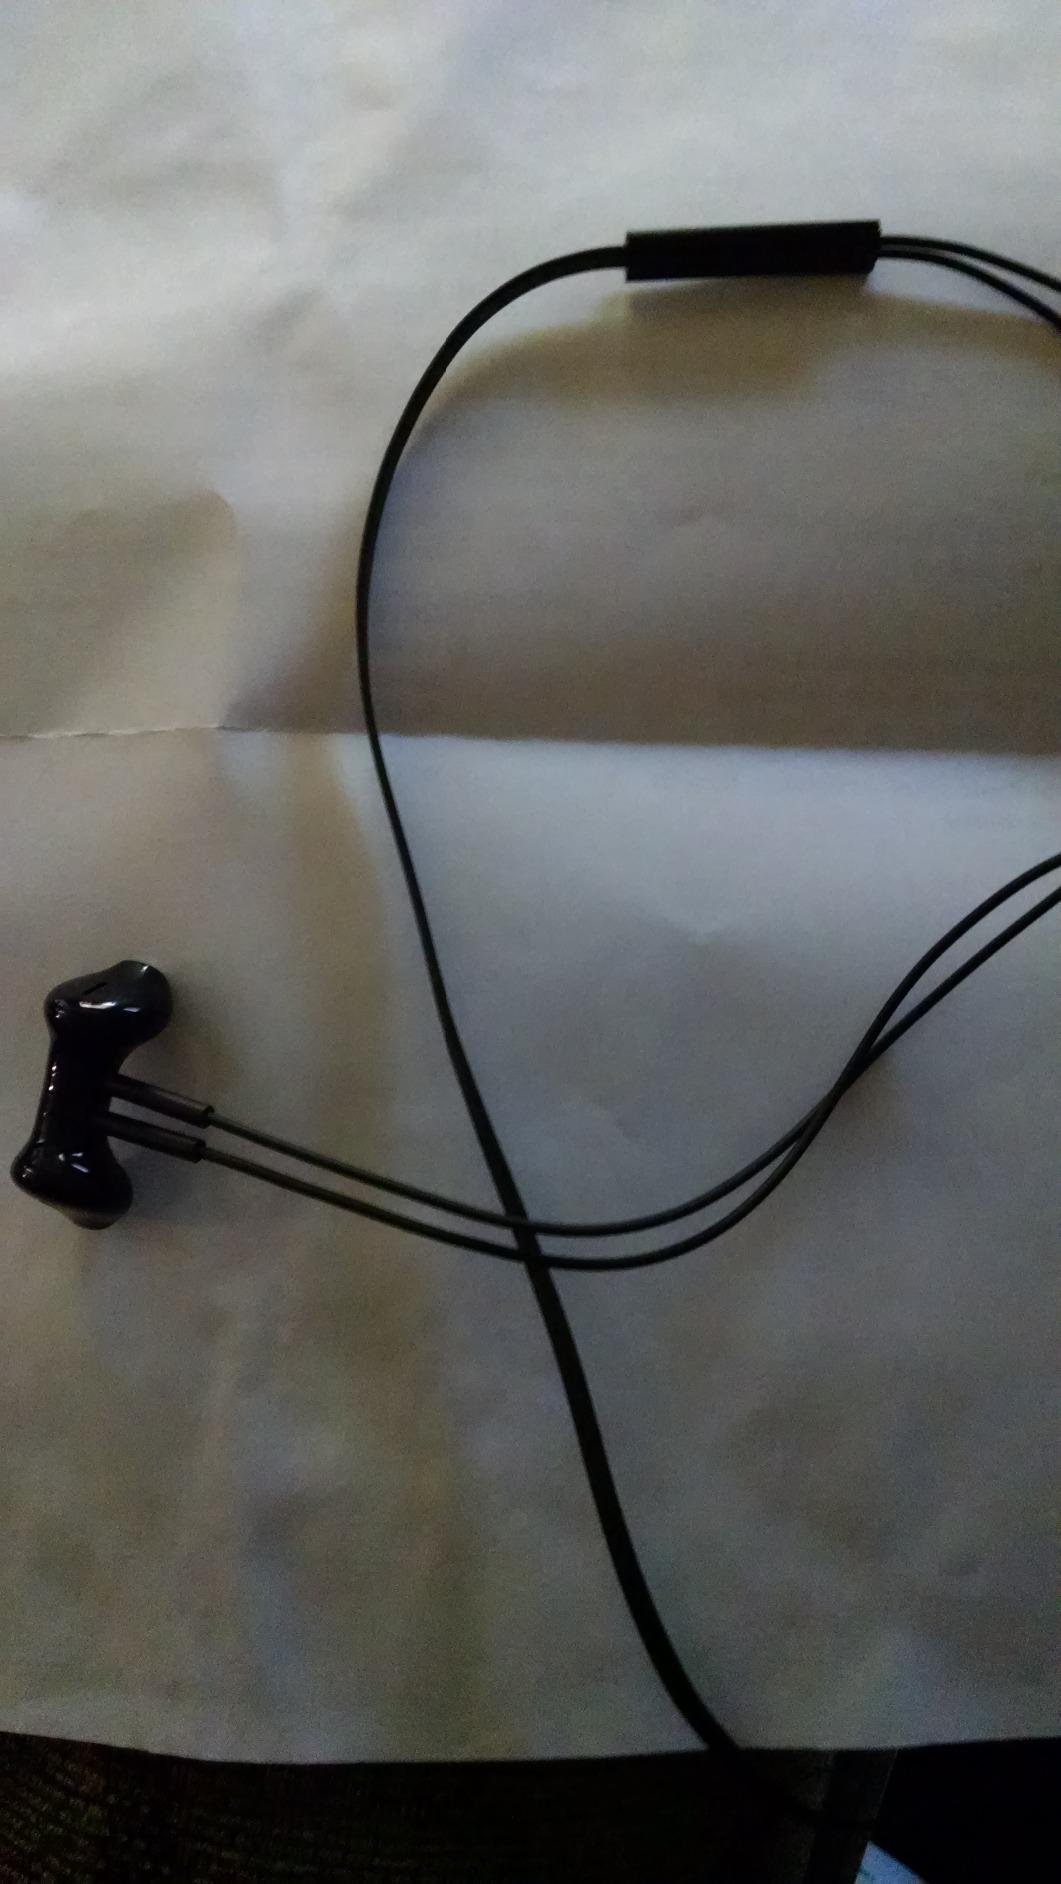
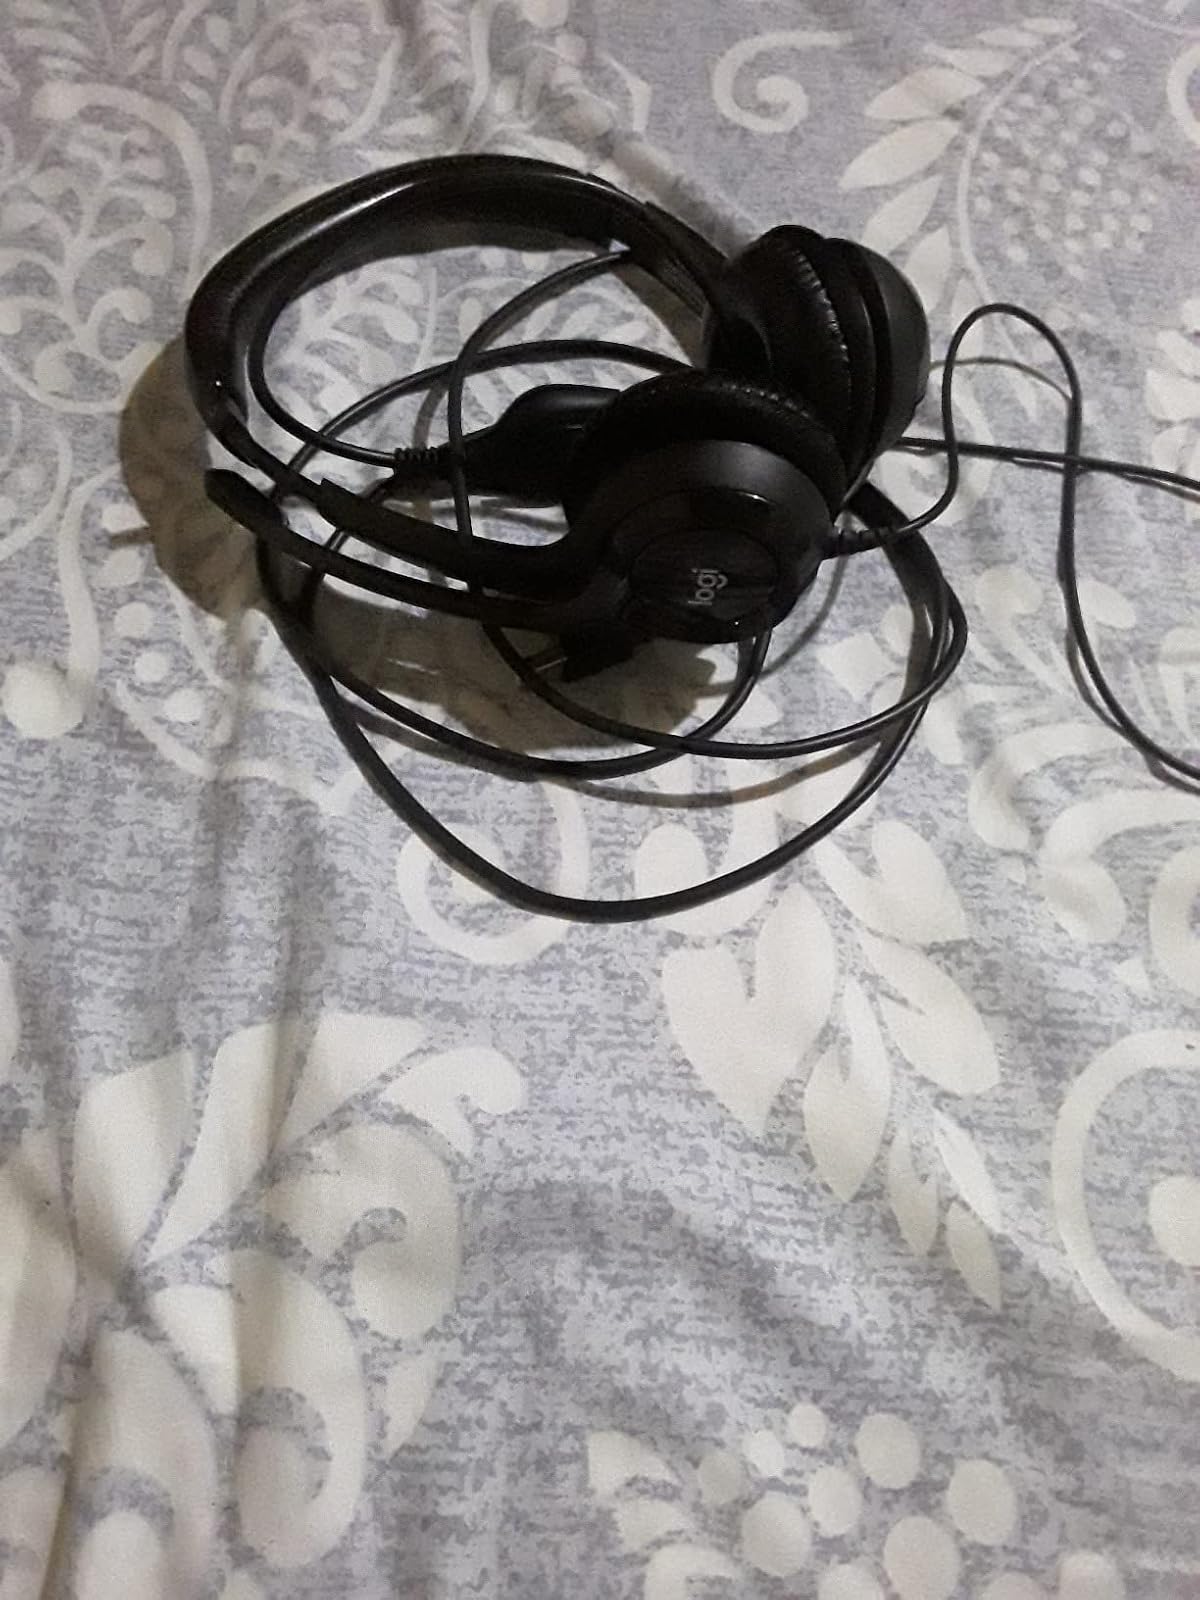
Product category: headphones
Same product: no